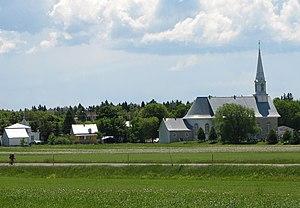
Église Notre-Dame-de-l'Assomption, Berthier-sur-Mer, province de Québec, Canada